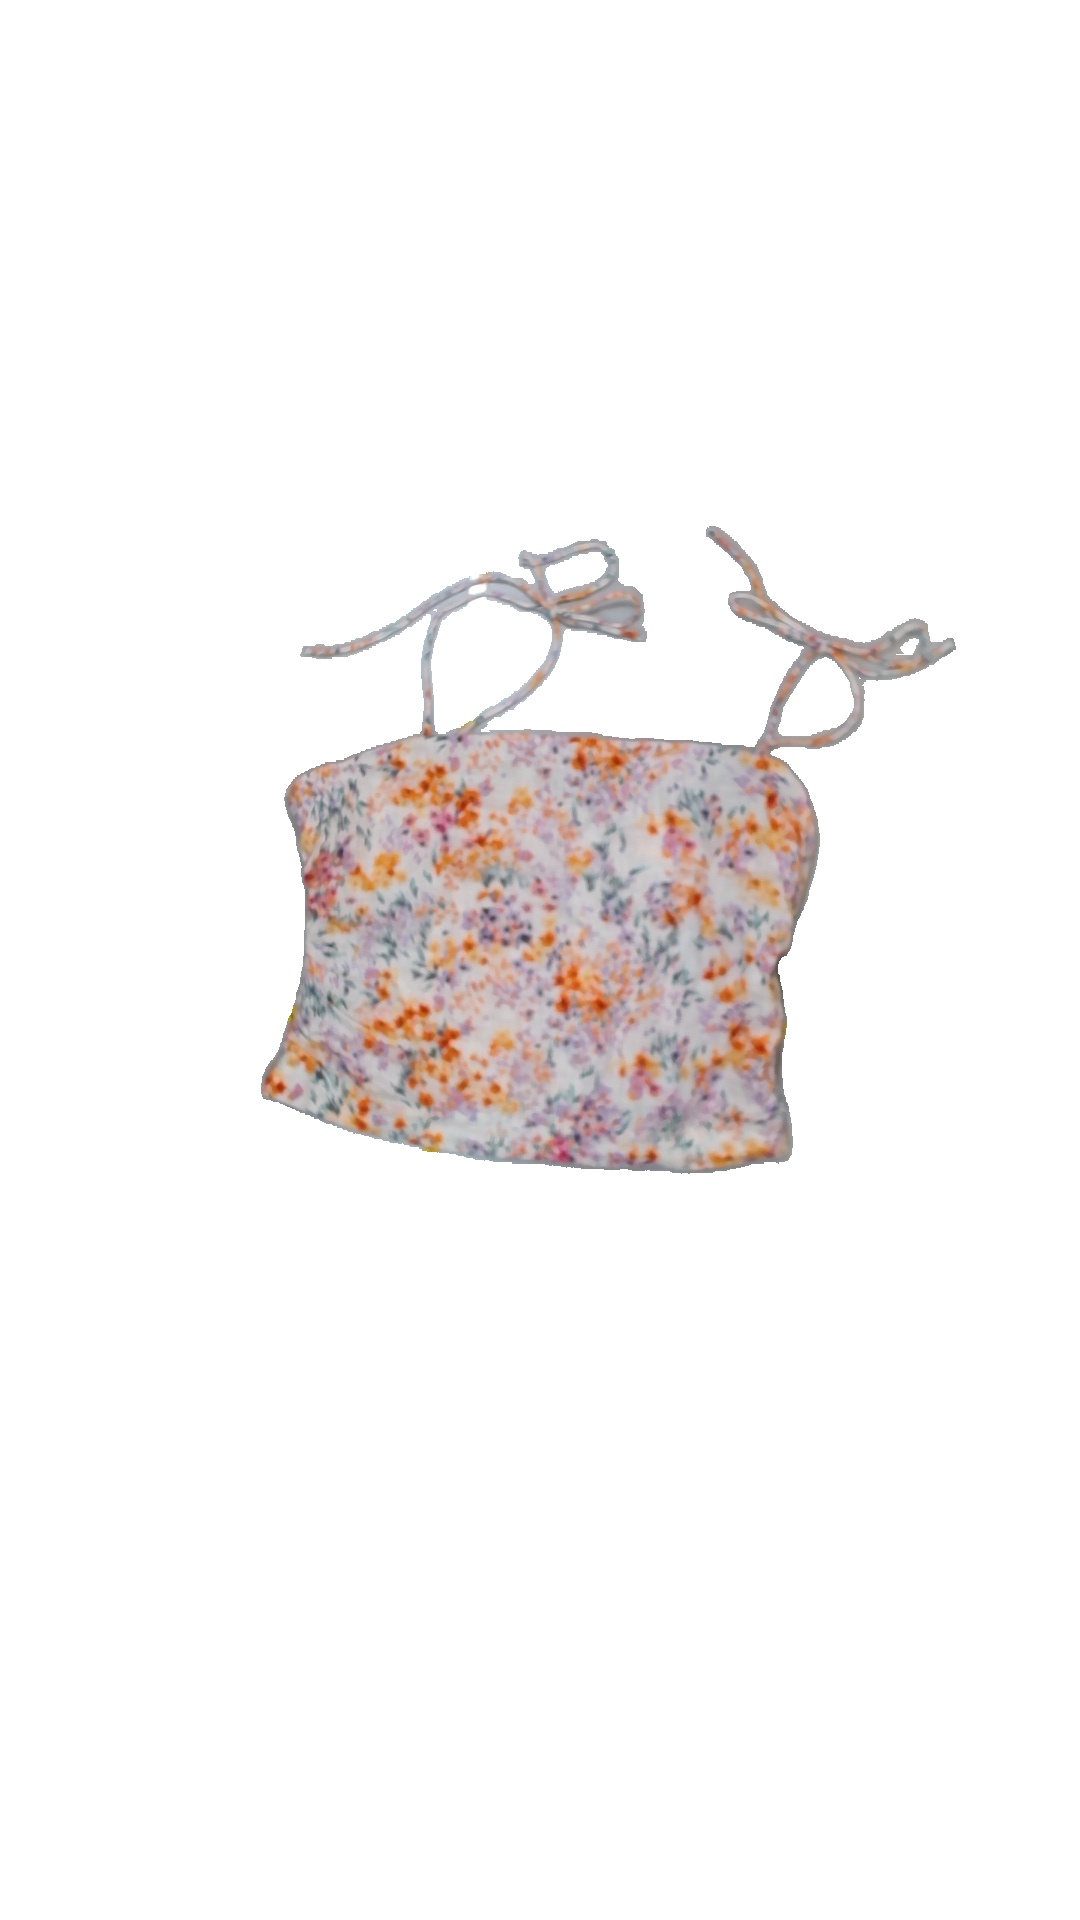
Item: Tank Top (Ladies)
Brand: H&m
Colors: Multicolor
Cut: Regular, C-collar
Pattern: Floral print
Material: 100%cotton
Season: Summer
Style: No trend
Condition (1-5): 5
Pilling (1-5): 5
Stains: No
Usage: Reuse
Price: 100-150